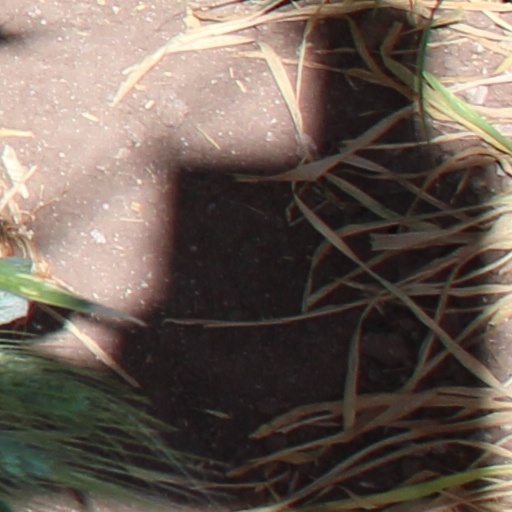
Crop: wheat